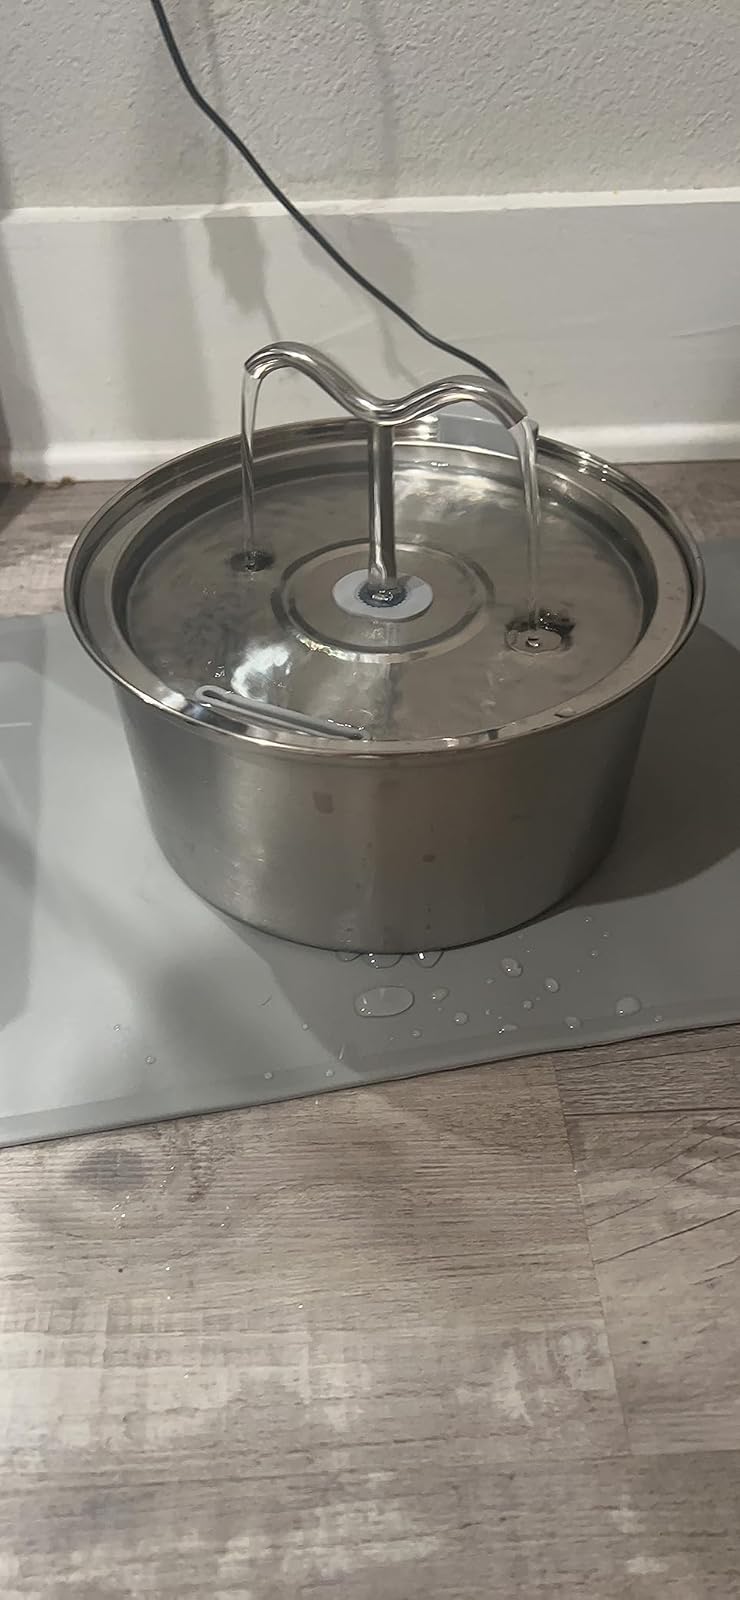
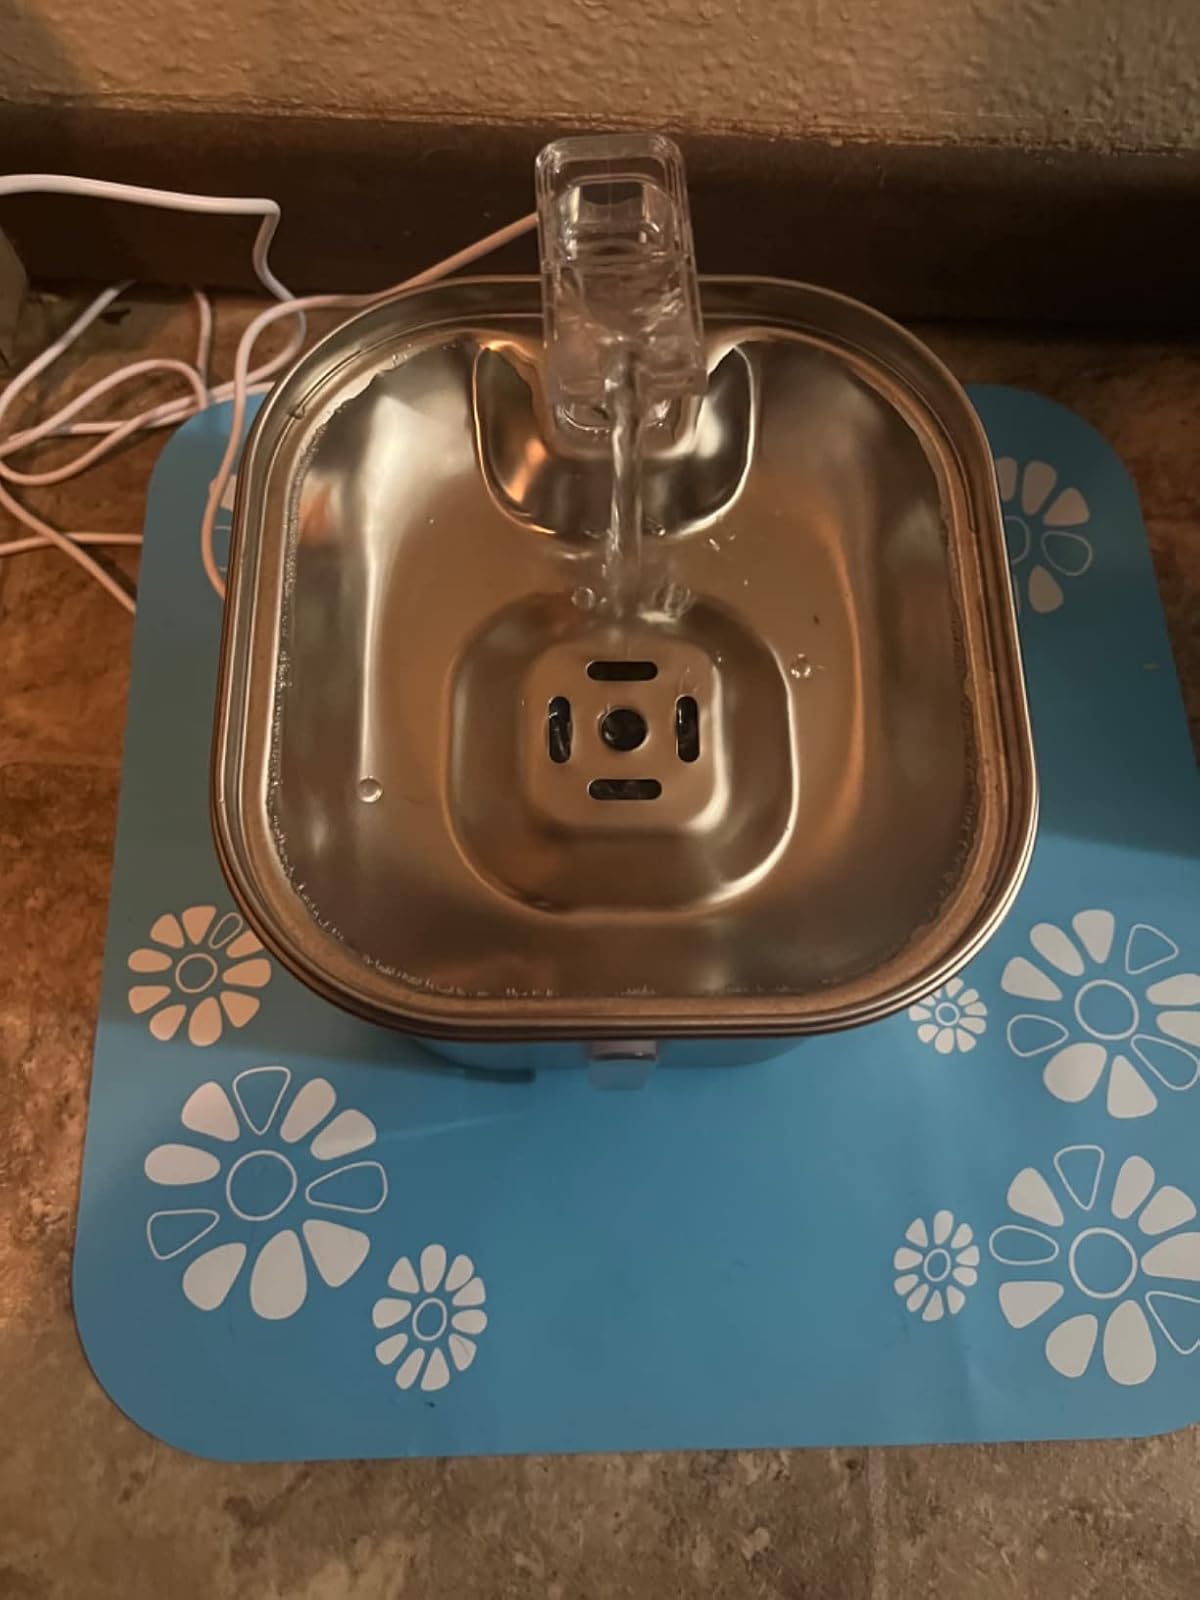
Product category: items_bowl
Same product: no